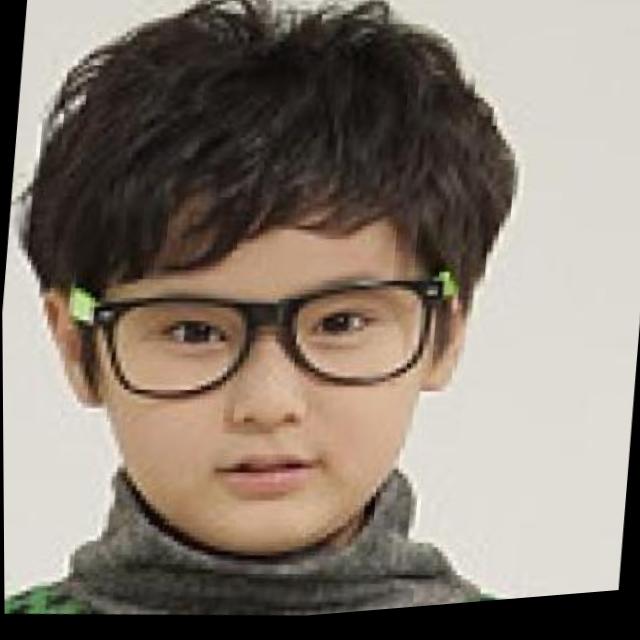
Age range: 0-12